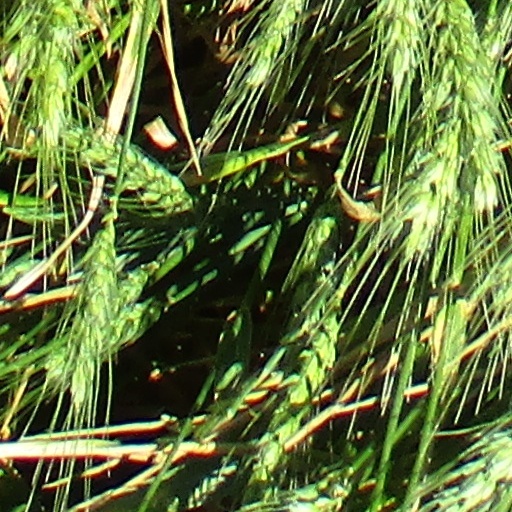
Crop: wheat